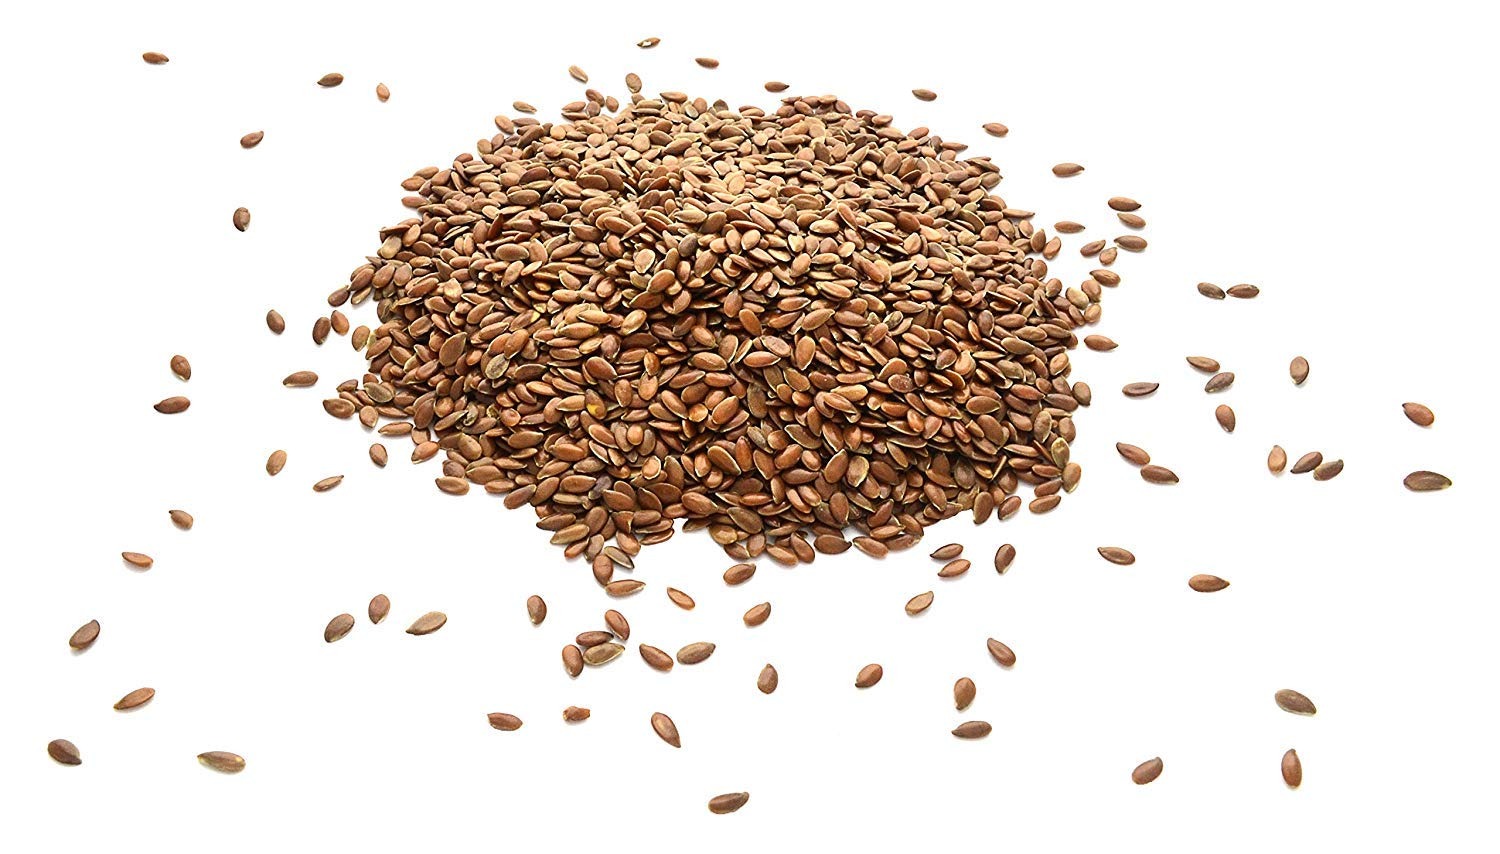
Item Name: Organic Brown Flax Seeds Whole, Non GMO Bulk
Bullet Point 1: Brown Flaxseed is healthy foods of nature packed with vitamins and minerals and essential Omega-3 fatty acids.
Bullet Point 2: PROTEIN Rich for vegetarian and vegan diets with mild flavor help you feel fuller.
Bullet Point 3: Vegetarian Raw Certified Organic Non GMO Vegan Gluten Free
Bullet Point 4: FRESHLY packed in Resealable bags. All Naturally grown and harvested with out the use of herbicides, pesticides and harmful chemicals.
Bullet Point 5: STORE in a cool dry place in tightly sealed container or plastic bag. We bring you Fruits Nuts Grains & Seeds from the best grounds of the World.
Value: 1.0
Unit: Count

Price: 23.76